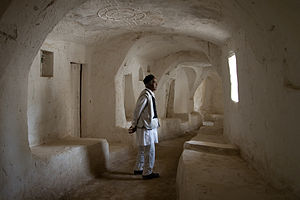
Ghadames
Husene i byen er bygget af ler, kalk og palmetræ. De indbyggede passager mellem husene giver god beskyttelse mod sommerheden.